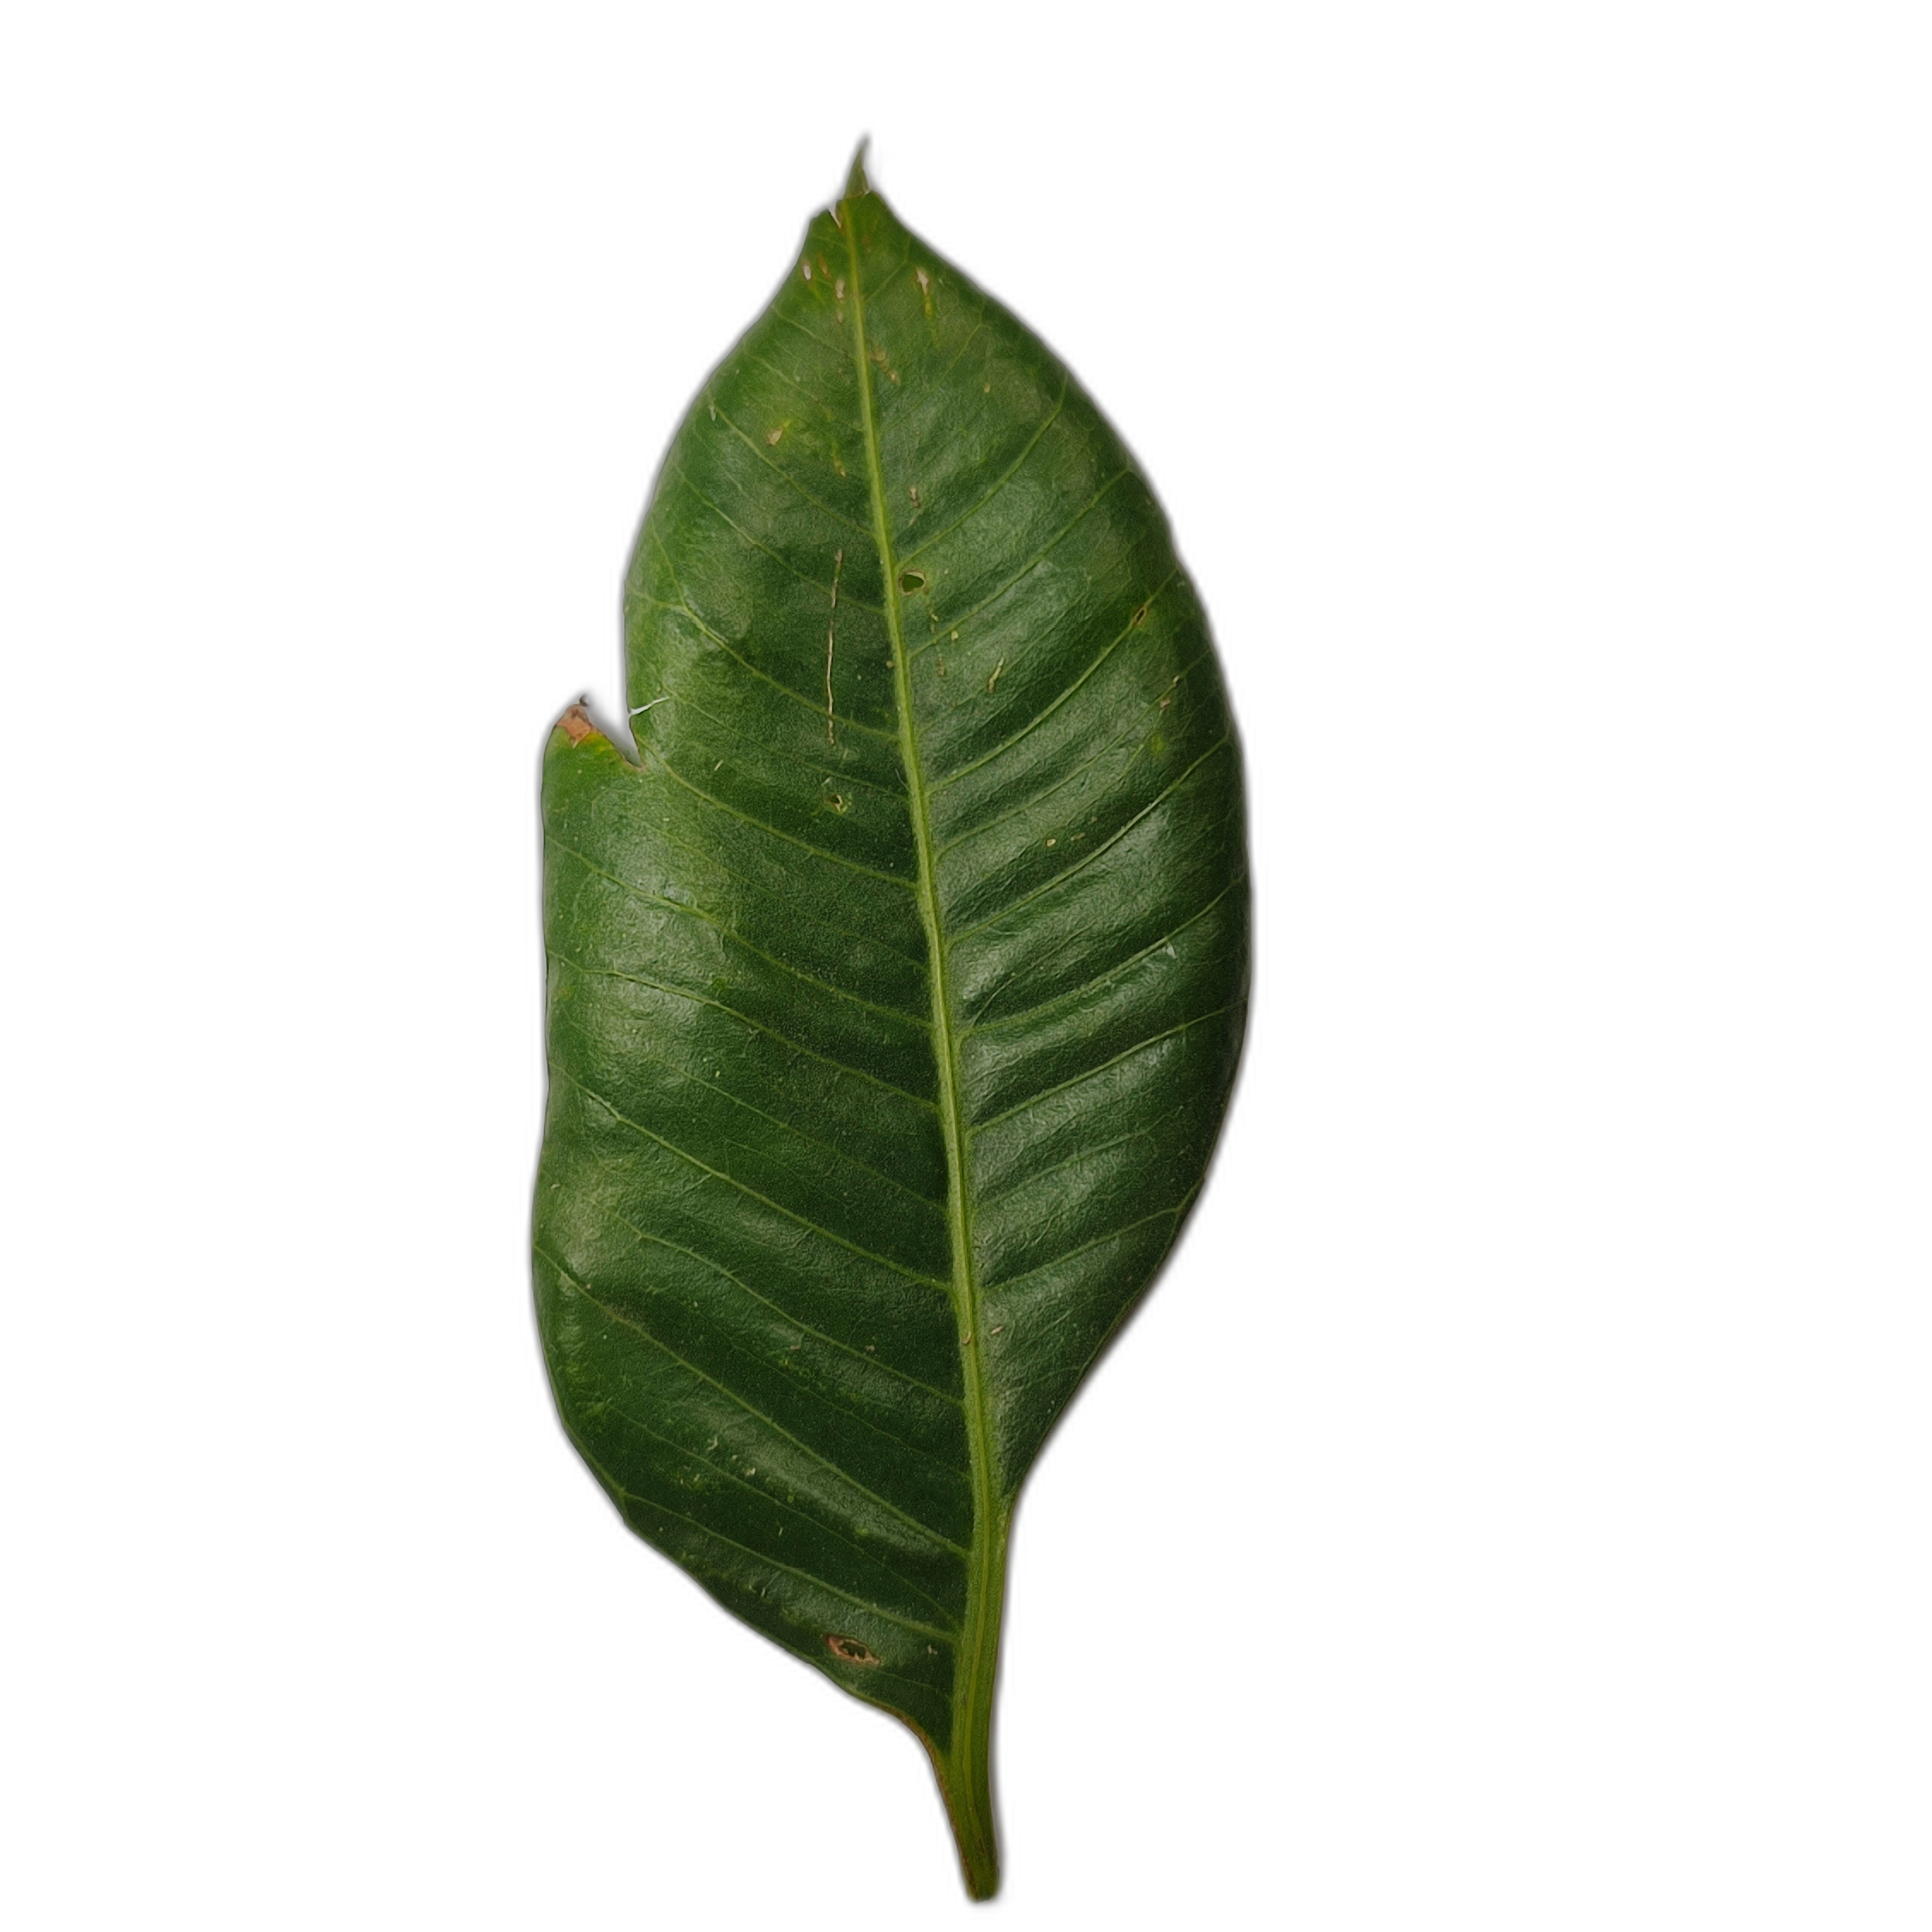
Label: healthy